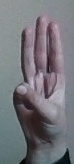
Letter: thaa